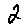
Label: 2